Sky position (RA, Dec in degrees): 136.325, 18.106
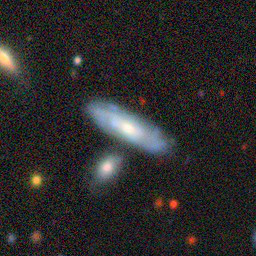
Galaxy morphology: Edge-on Galaxies without Bulge